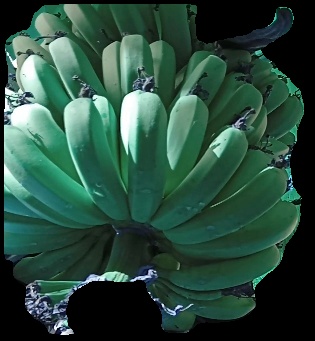
Variety: pachbale
Grade: grade1